2025 CARS Tour

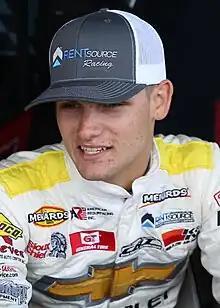
Landen Lewis, the current Late Model Stock Car points runner up.

The 2025 CARS Tour is the 29th season of the zMAX CARS Tour, a stock car racing series. It began at New River All-American Speedway on March 1 and will end at North Wilkesboro Speedway on October 15.